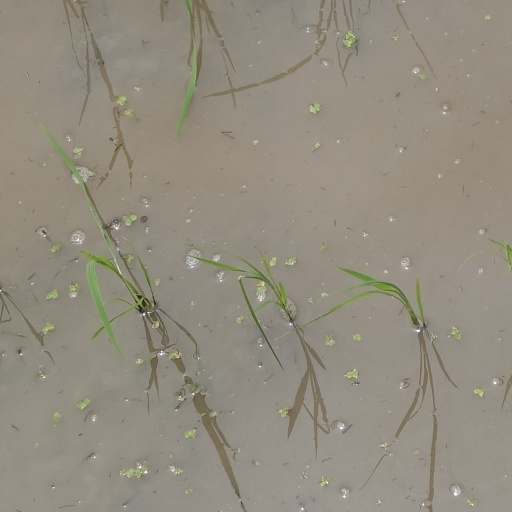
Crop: rice